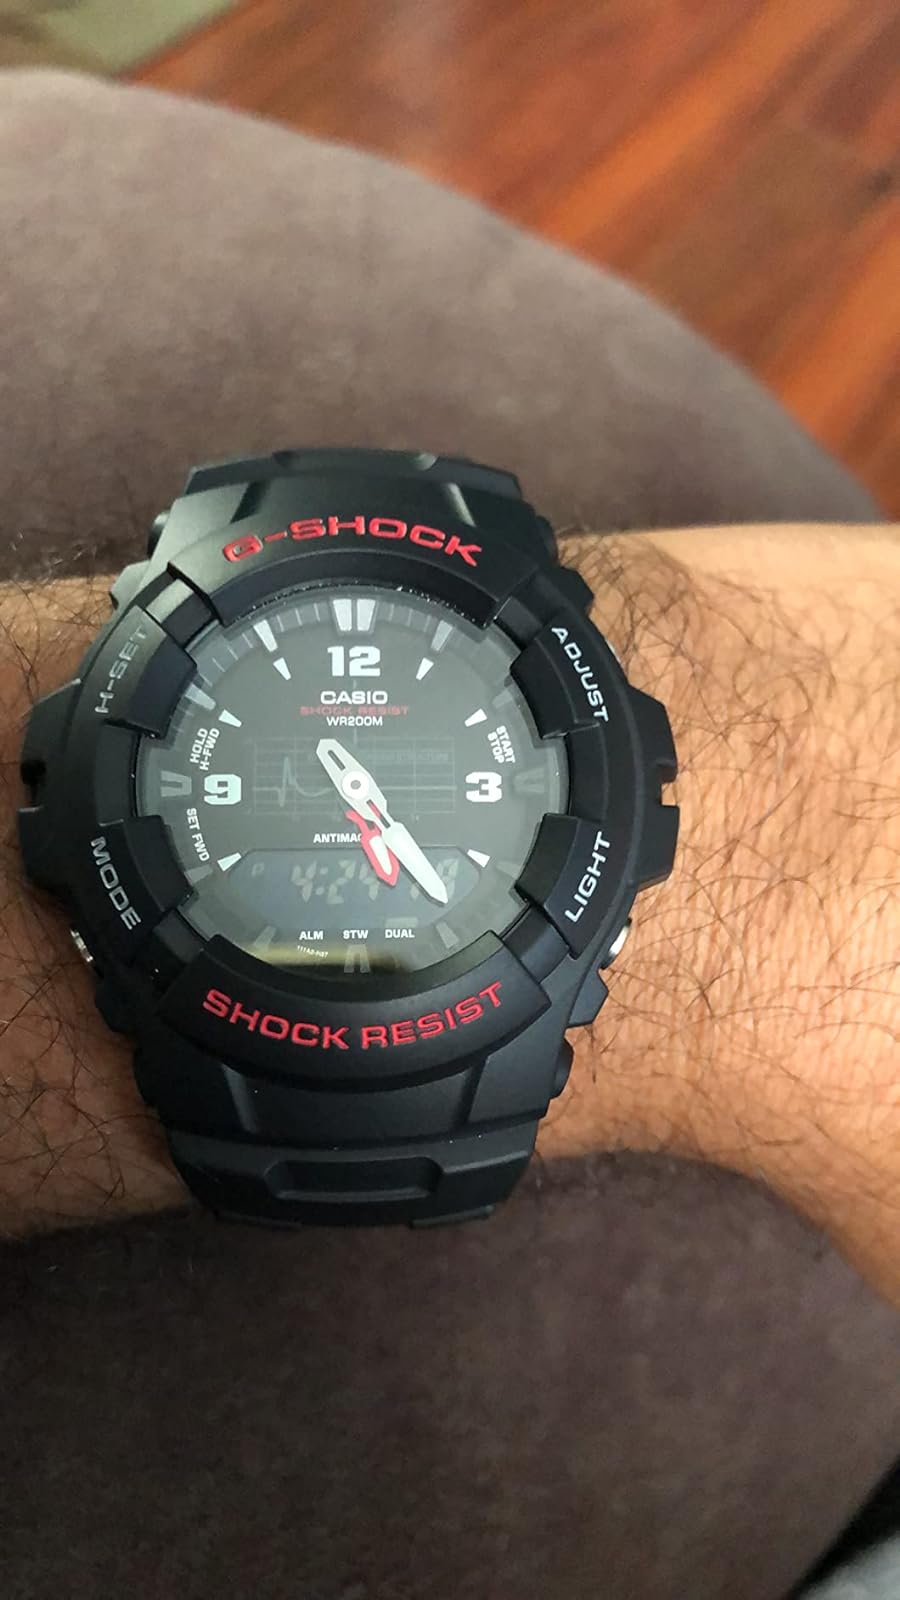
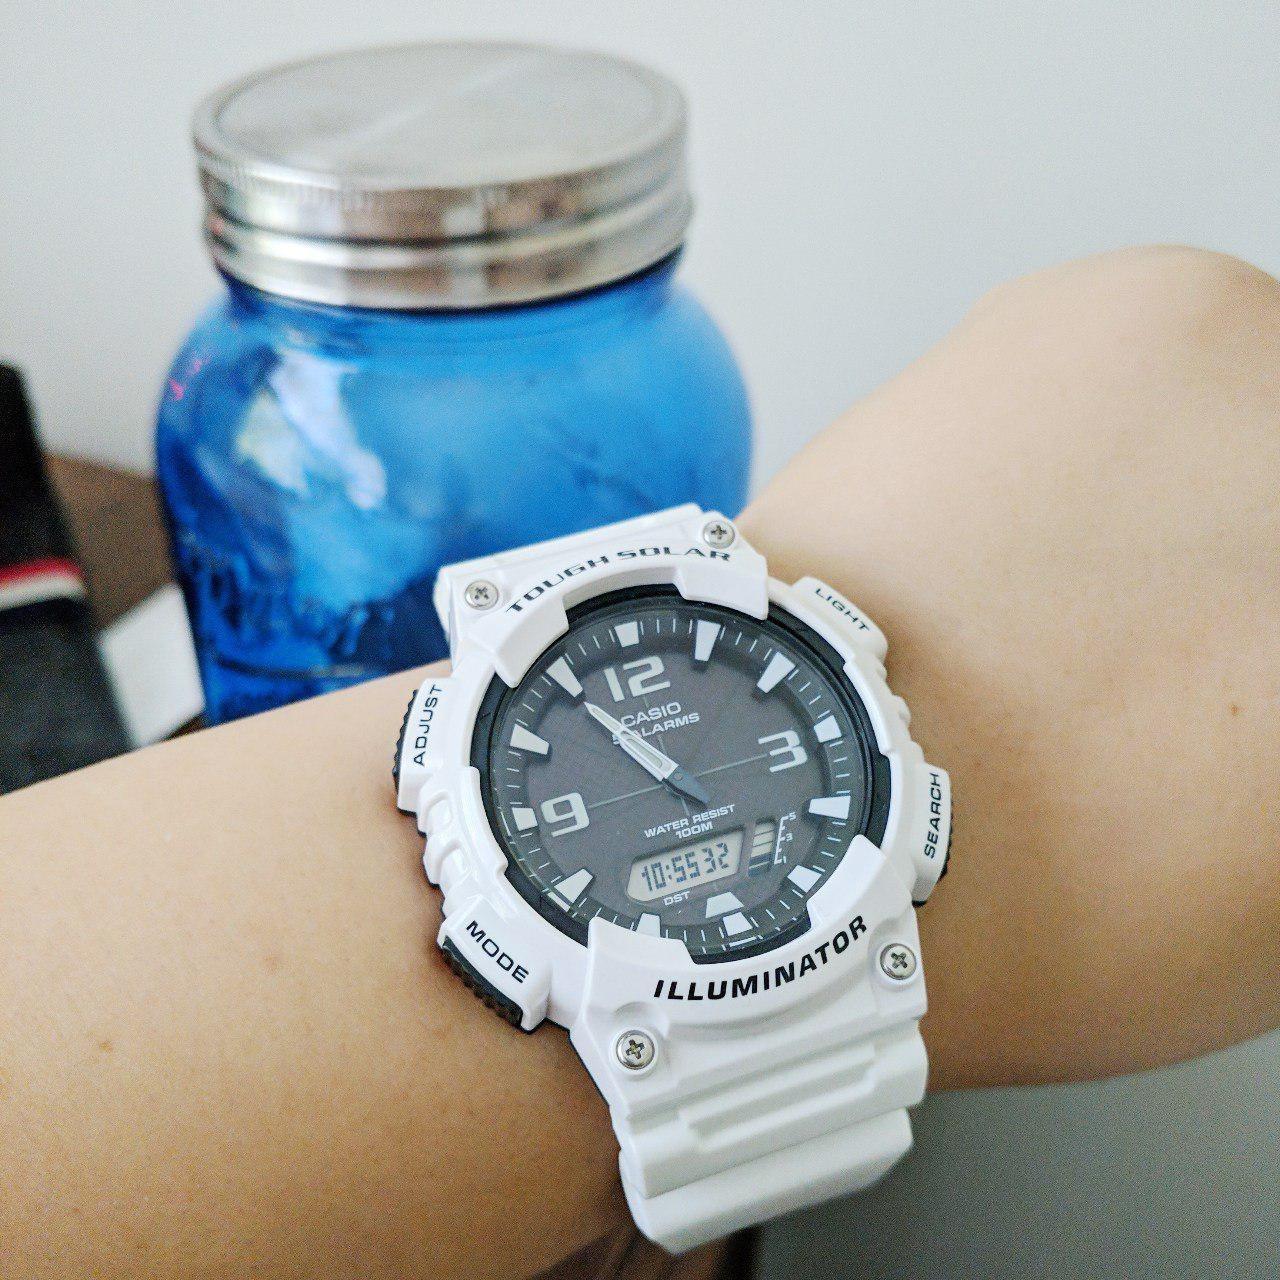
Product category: accessories_watch
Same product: no